Märkisches Museum (Berlin U-Bahn)

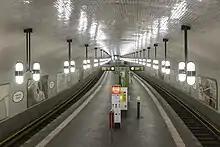
Platform at Märkisches Museum facing towards Pankow

Märkisches Museum is a Berlin U-Bahn station located on the in the Mitte district. Since 1935 it has been named after the nearby Märkisches Museum, the municipal museum of the history of Berlin and the Mark Brandenburg.